Shatt al-Arab

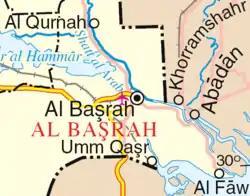
Map

The Shatt al-Arab is formed by the confluence of the Tigris and Euphrates rivers at Al-Qurnah, and flows into the Persian Gulf south of the city of Al-Faw. It receives the Karun at Khorramshahr.